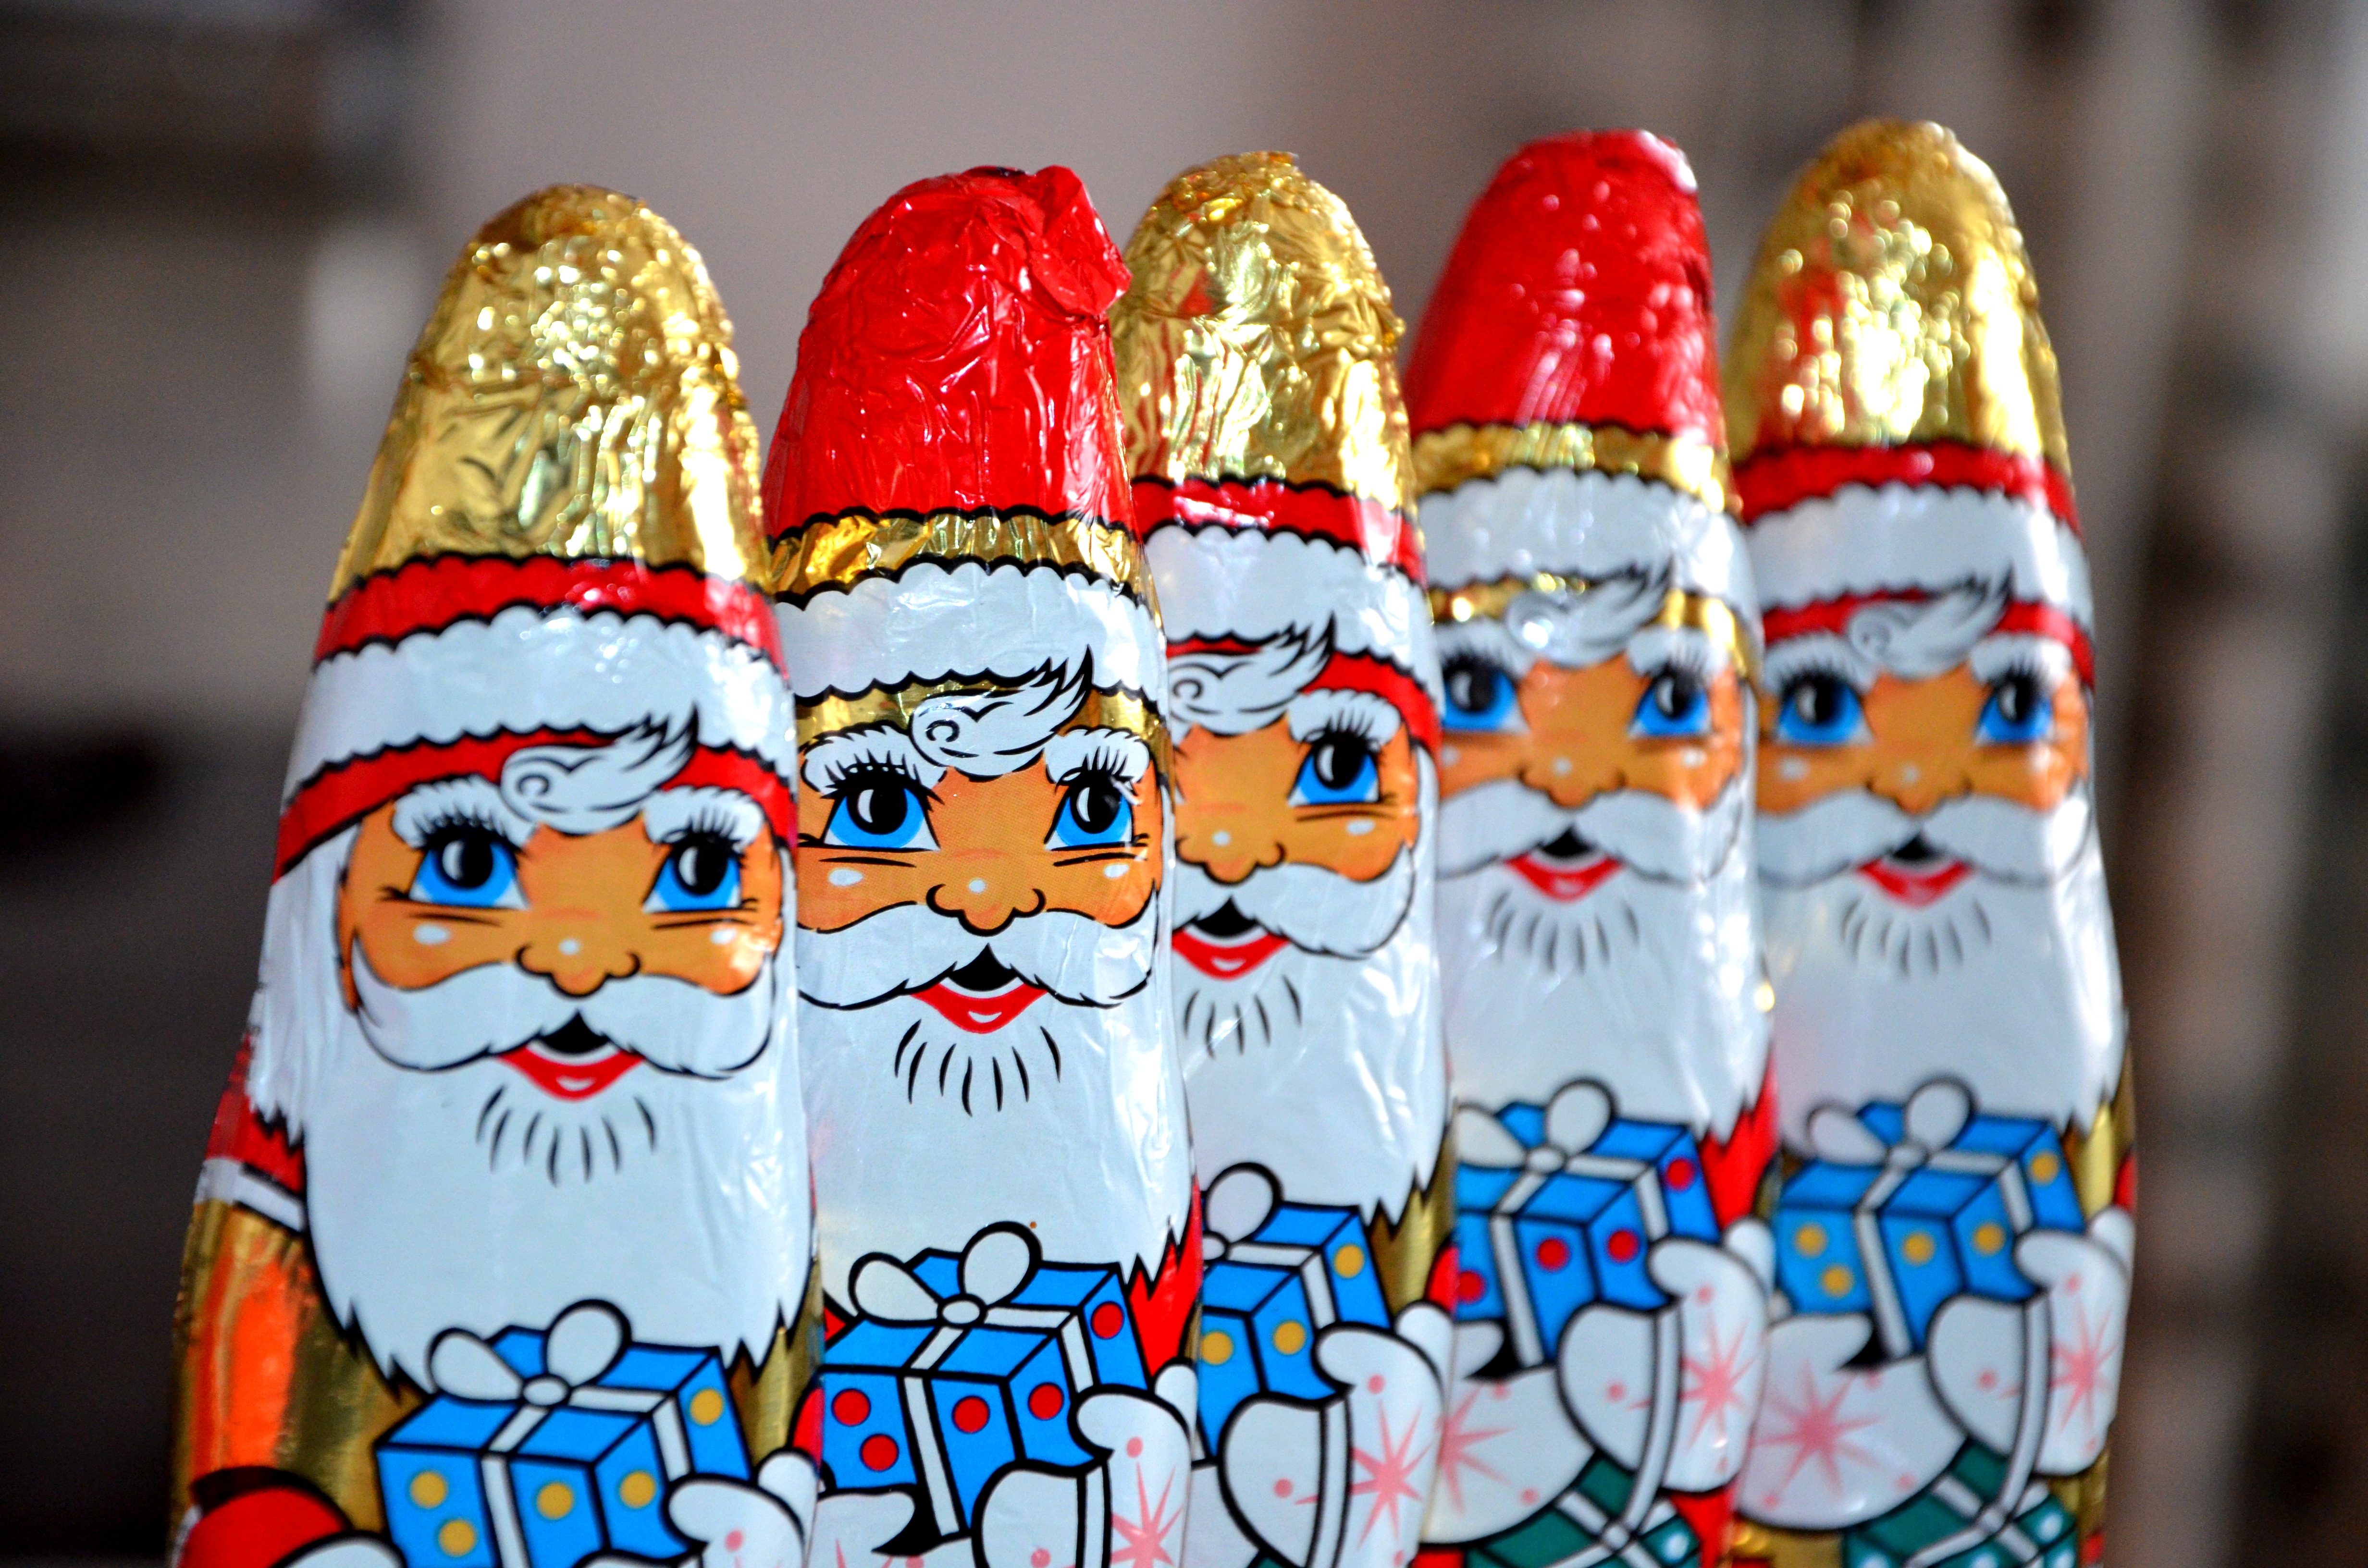
sweet, statue, food, holiday, chocolate, christmas, advent, christmas decoration, christmas time, event, christmas motif, nicholas, santa clauses, chocolate santa claus, niko lice